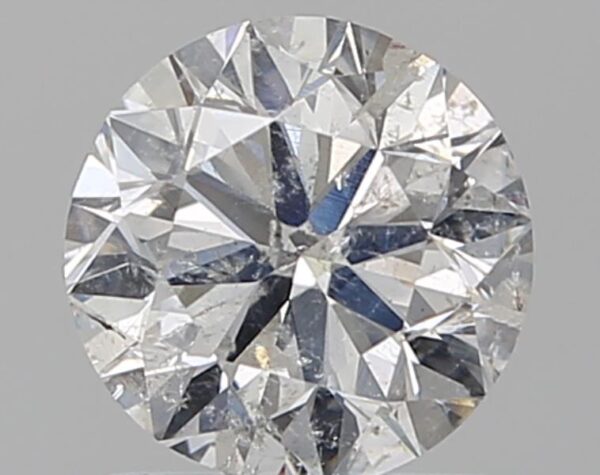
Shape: round
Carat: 1
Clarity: SI2
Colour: F
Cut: VG
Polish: VG
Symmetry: VG
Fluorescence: N
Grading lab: HRD
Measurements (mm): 6.23 x 6.31 x 3.98